Chinookan peoples

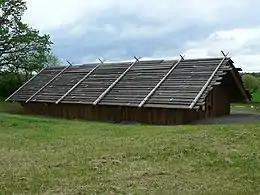
Cathlapotle Plankhouse, a full-scale replica of a Chinook-style cedar plankhouse erected in 2005 at the Ridgefield National Wildlife Refuge, which was once inhabited by more than 1200 Chinook people

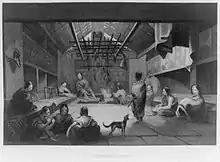
Illustration of the interior of a Chinookan plankhouse

The Lower Chinookans are the related groups who spoke dialects of Lower Chinook, and who had their villages around the mouth of the Columbia River and along the coast: